Turkmen cuisine

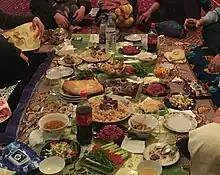
A festive Turkmen luncheon laid out on a "sachak" (Turkmen tablecloth placed on the floor).

Turkmen cuisine, the cuisine of Turkmenistan, is similar to that of the rest of Central Asia. Turkmen seminomadic culture revolved around animal husbandry, especially sheep herding, and accordingly Turkmen cuisine is noted for its focus on meat, particularly mutton and lamb. One source notes, The nomadic past has left a very noticeable trace in Turkmen cuisine - the basis of the diet is meat: lamb, meat of gazelles, non-working camels, wild fowl, chicken. Beef is consumed much less frequently because this food appeared on the table much later, Turkmens don't eat horse meat at all.